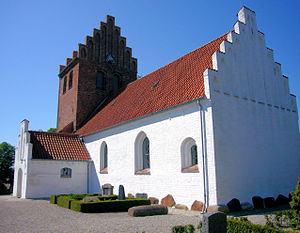
Torslunde Kirke (Ishøj Kommune) / Kirkebygningen
Torslunde Kirke ligger i Torslunde Sogn i Ishøj Kommune.